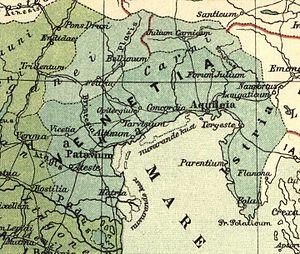
La Vénétie, est une région historique située dans le nord-est de l'Italie, s'étendant à peu près sur les actuelles régions administratives de Vénétie et Frioul-Vénétie Julienne. Correspondant au lieu d'établissement des antiques populations vénètes, elle désigne par la suite les différentes entités administrées par Venise, notamment la république de Venise de 697 à 1797.
La rupture de Ficarolo est une crue qui causa des désastres au long du cours du Pô en 1152. En réalité, il s’agissait vraisemblablement, d’une série de diverses ruptures non maîtrisées qui se succédèrent sur environ une vingtaine d’années.
La Polésine est une région géographique de la Vénétie, en Italie. Située entre le Pô et l'Adige, elle comprend la totalité de la province de Rovigo, la partie méridionale de la province de Vérone et une partie de la commune de Cavarzere dans la province de Venise.
Le Pô de Primaro, ou plus correctement "Pô mort de Primaro", est l’ex-bras du fleuve Pô. Aujourd’hui le nom de Primaro désigne un canal de bonification qui fait partie du tissu des canaux d’assainissement des marais du Delta du Pô.
La regio X était une des regions administratives avec lesquelles Auguste divisa l'Italie autour de l’an 7, communément dénommée aujourd’hui regio X Venetia et Histria.
Chromace d'Aquilée fut évêque d'Aquilée en Vénétie reconnu saint par l'Église catholique et fêté le 2 décembre.